Bank of Montreal National Historic Site

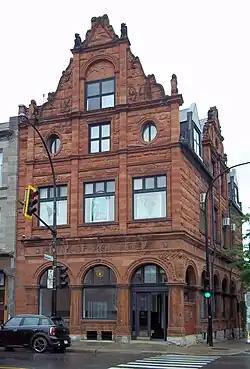

Bank of Montreal National Historic Site is an historic former bank branch in Montreal. Built in 1894 in sandstone on the corners of rue Notre Dame Ouest and rue des Seigneurs, this building was named a National Historic Site of Canada in 1990 because: